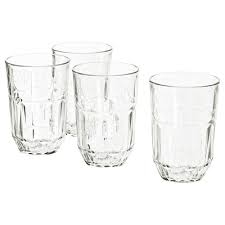
Waste category: glass